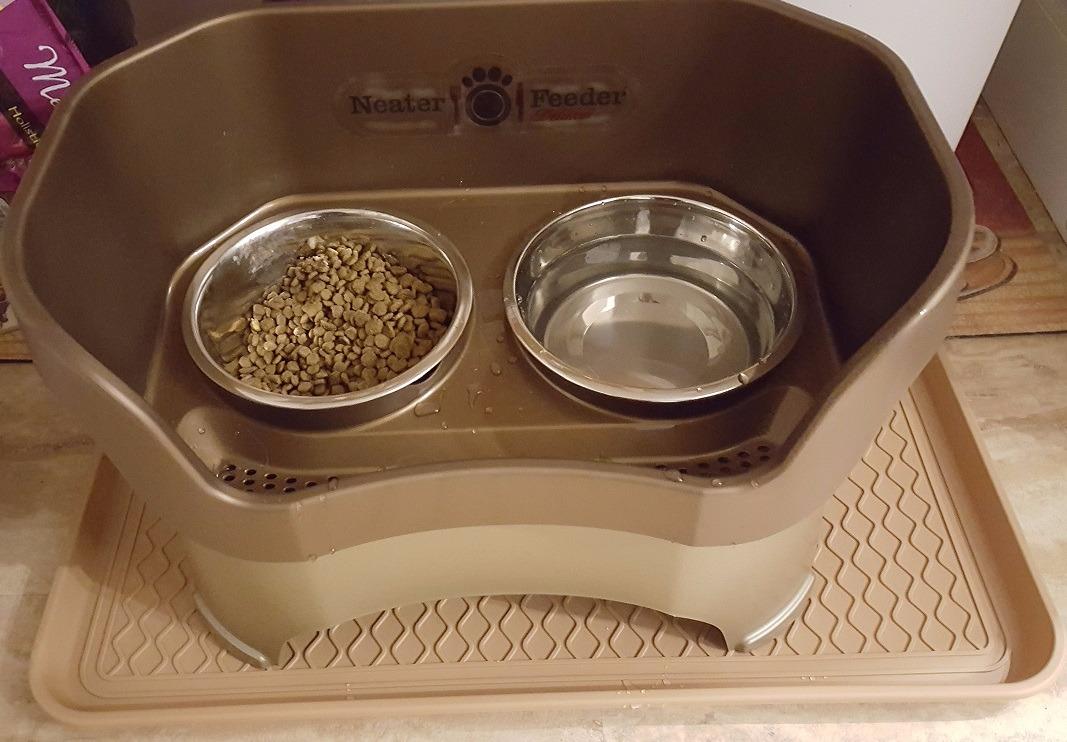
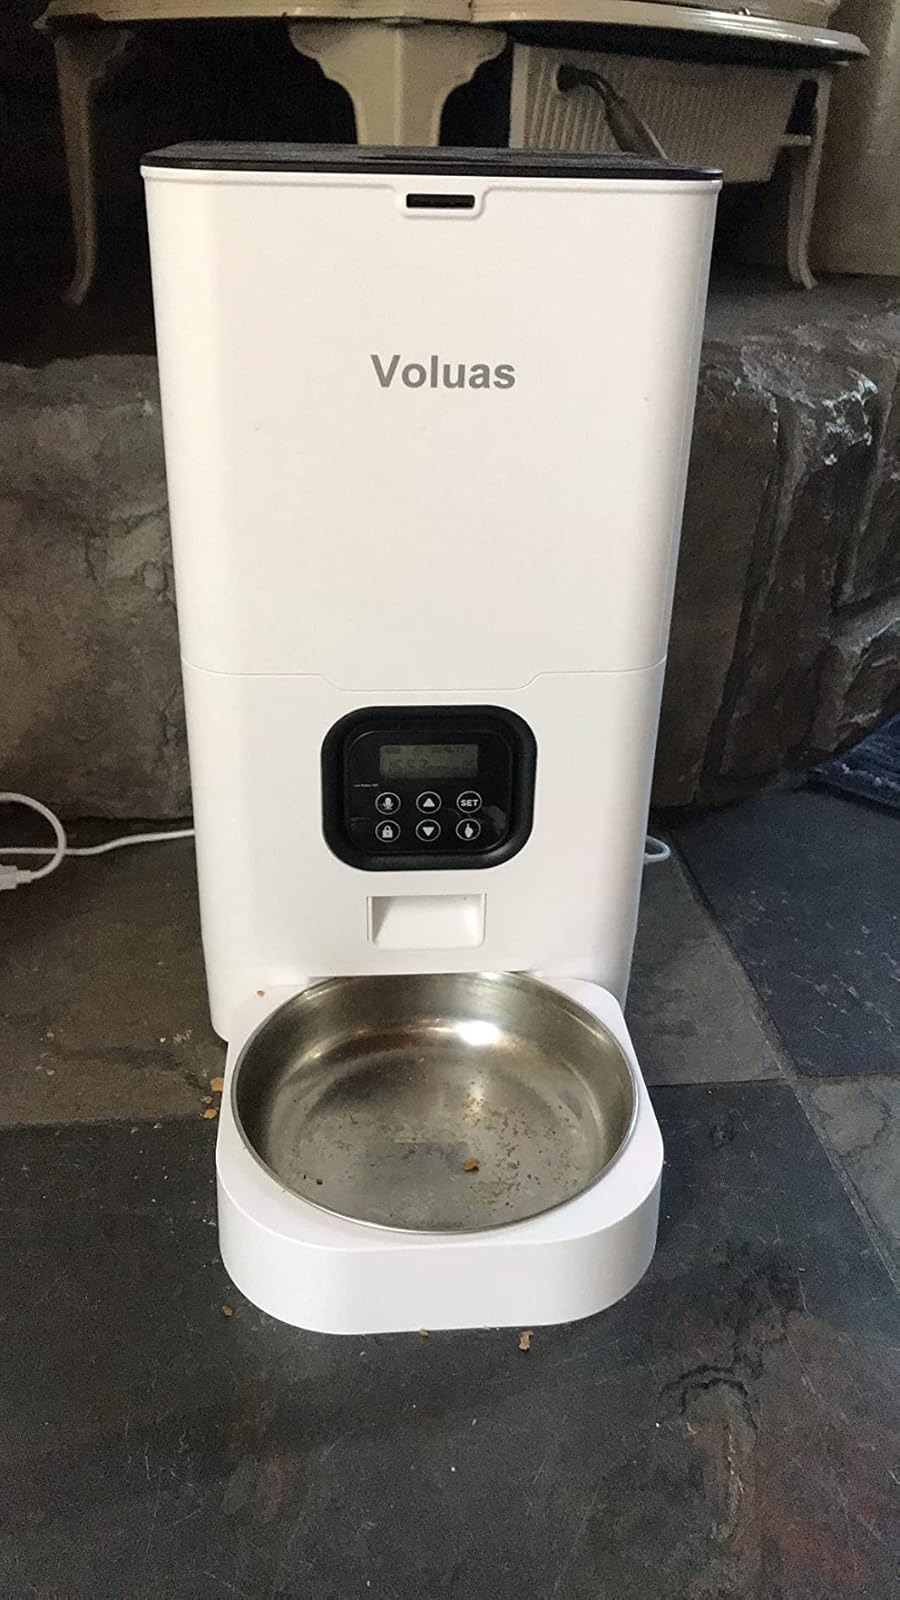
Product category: items_feeder
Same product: no